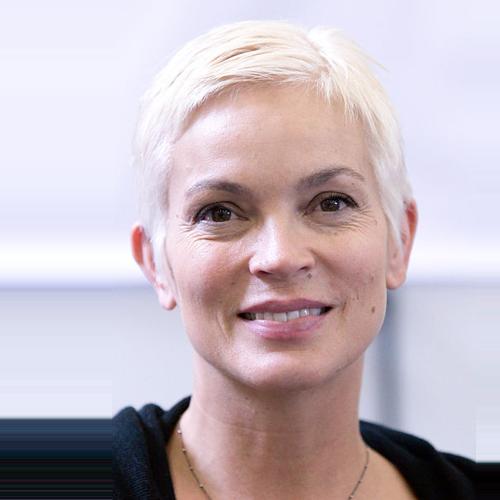
Age: 48